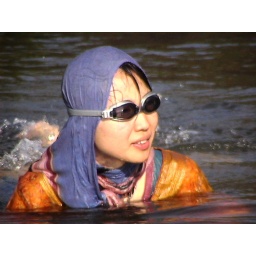
In Arambol (Goa) we met Sang Hee from Korea swimming fully clothed in the sweet water lake.